Stoney Point (California)

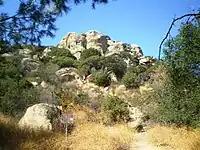

From 1959 to 1995 one of Americas most accomplished climbers Bob Kamps was a regular, as was free-solo climber Michael Reardon.